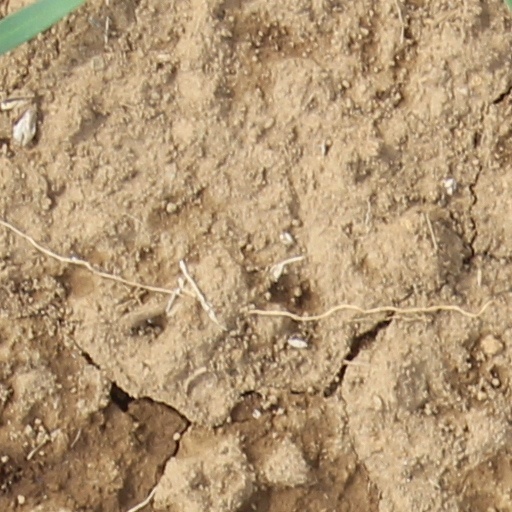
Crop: wheat